Freyja

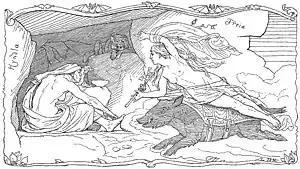
Reclining atop her boar Hildisvíni, Freyja visits Hyndla in an illustration (1895) by Lorenz Frølich.

In the poem "Lokasenna", where Loki accuses nearly every female in attendance of promiscuity or unfaithfulness, an aggressive exchange occurs between Loki and Freyja. The introduction to the poem notes that among other gods and goddesses, Freyja attends a celebration held by Ægir. In verse, after Loki has flyted with the goddess Frigg, Freyja interjects, telling Loki that he is insane for dredging up his terrible deeds, and that Frigg knows the fate of everyone, though she does not tell it. Loki tells her to be silent, and says that he knows all about her—that Freyja is not lacking in blame, for each of the gods and elves in the hall have been her lover. Freyja objects. She says that Loki is lying, that he is just looking to blather about misdeeds, and since the gods and goddesses are furious at him, he can expect to go home defeated. Loki tells Freyja to be silent, calls her a malicious witch, and conjures a scenario where Freyja was once astride her brother when all of the gods, laughing, surprised the two. Njörðr interjects—he says that a woman having a lover other than her husband is harmless, and he points out that Loki has borne children, and calls Loki a pervert. The poem continues in turn.